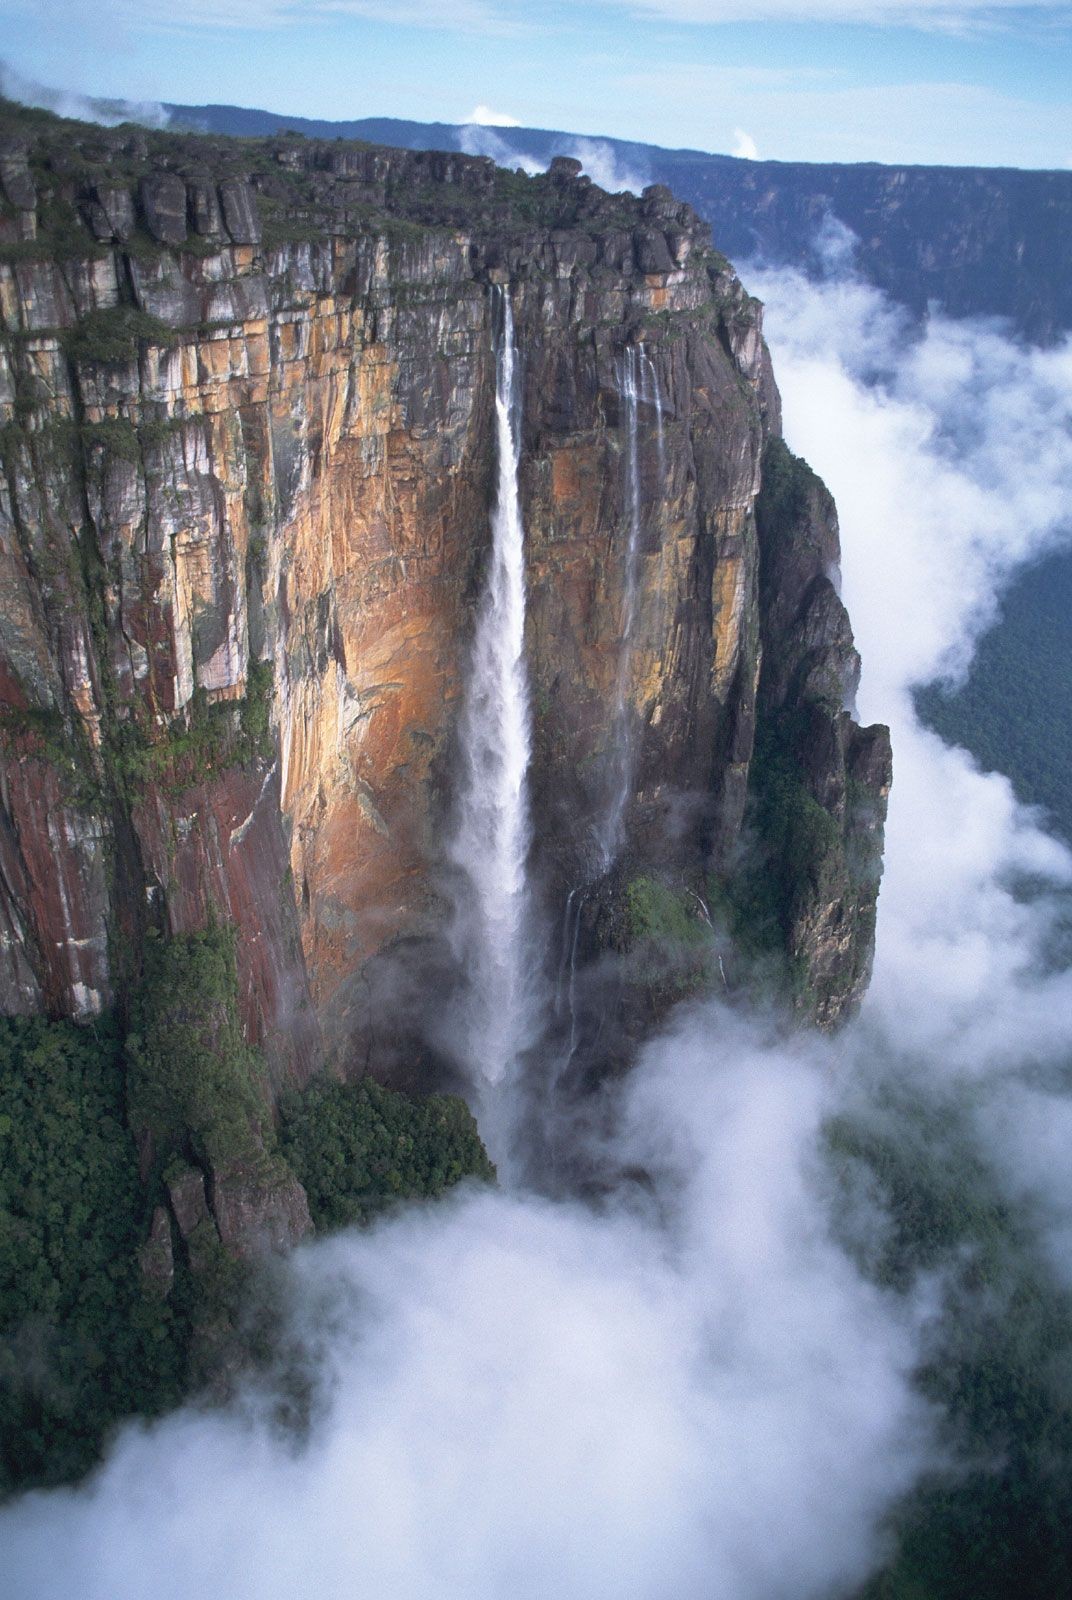
Landmark: Angel Falls